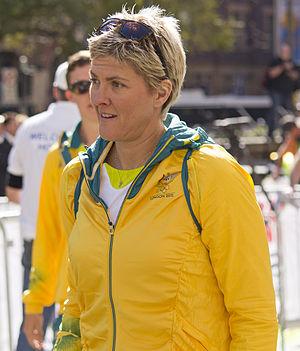
Natalie Louise Cook est une joueuse professionnelle australienne de volley sur plage née le 19 janvier 1975 à Townsville. Elle est médaillée de bronze aux Jeux olympiques d'été de 1996 et championne olympique lors de l'édition suivante, aux Jeux olympiques d'été de 2000.